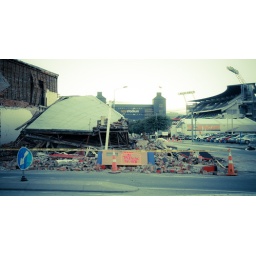
Broken buildings on Ferry Road, near AMI Stadium, home of the Canterbury Crusaders